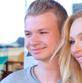
Age: 36